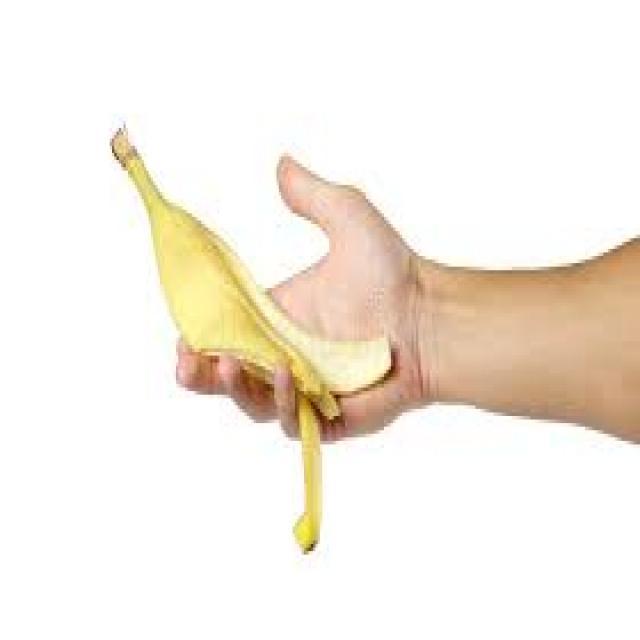
Label: bananas